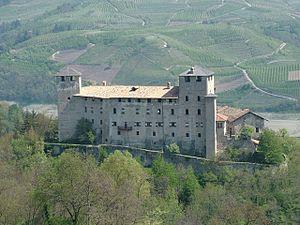
Cles est une commune d'environ 7 000 habitants située dans la province autonome de Trente dans la région du Trentin-Haut-Adige dans le nord-est de l'Italie.